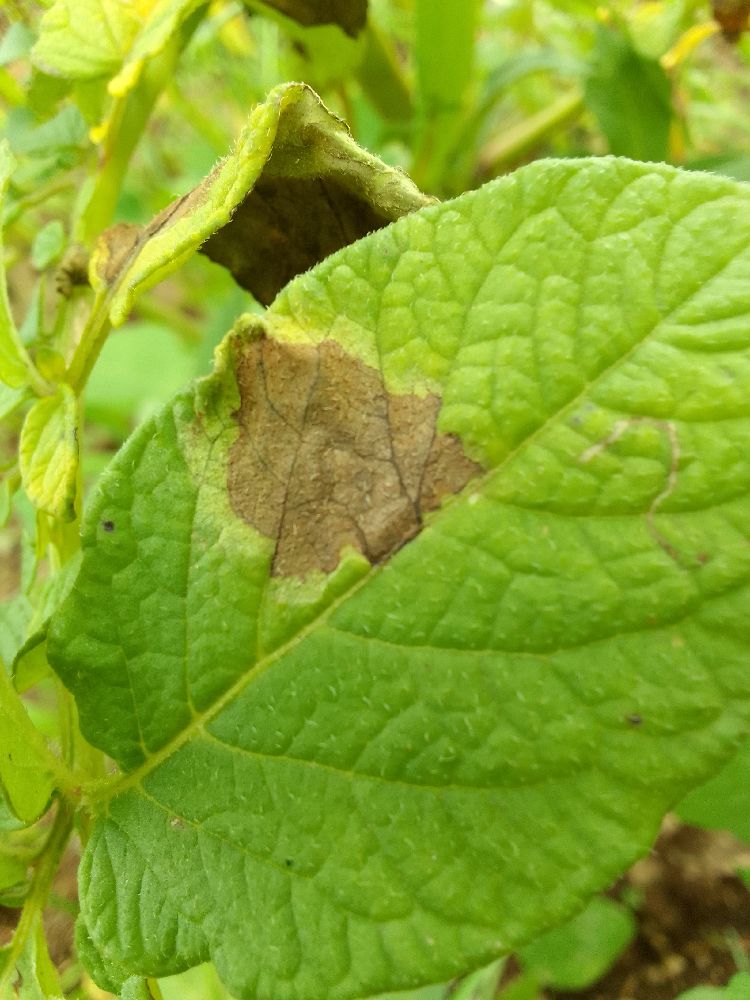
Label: Late blight